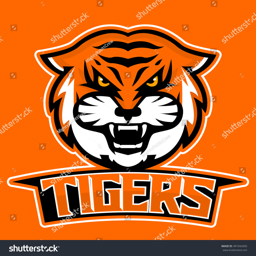
modern professional logo for sport team .